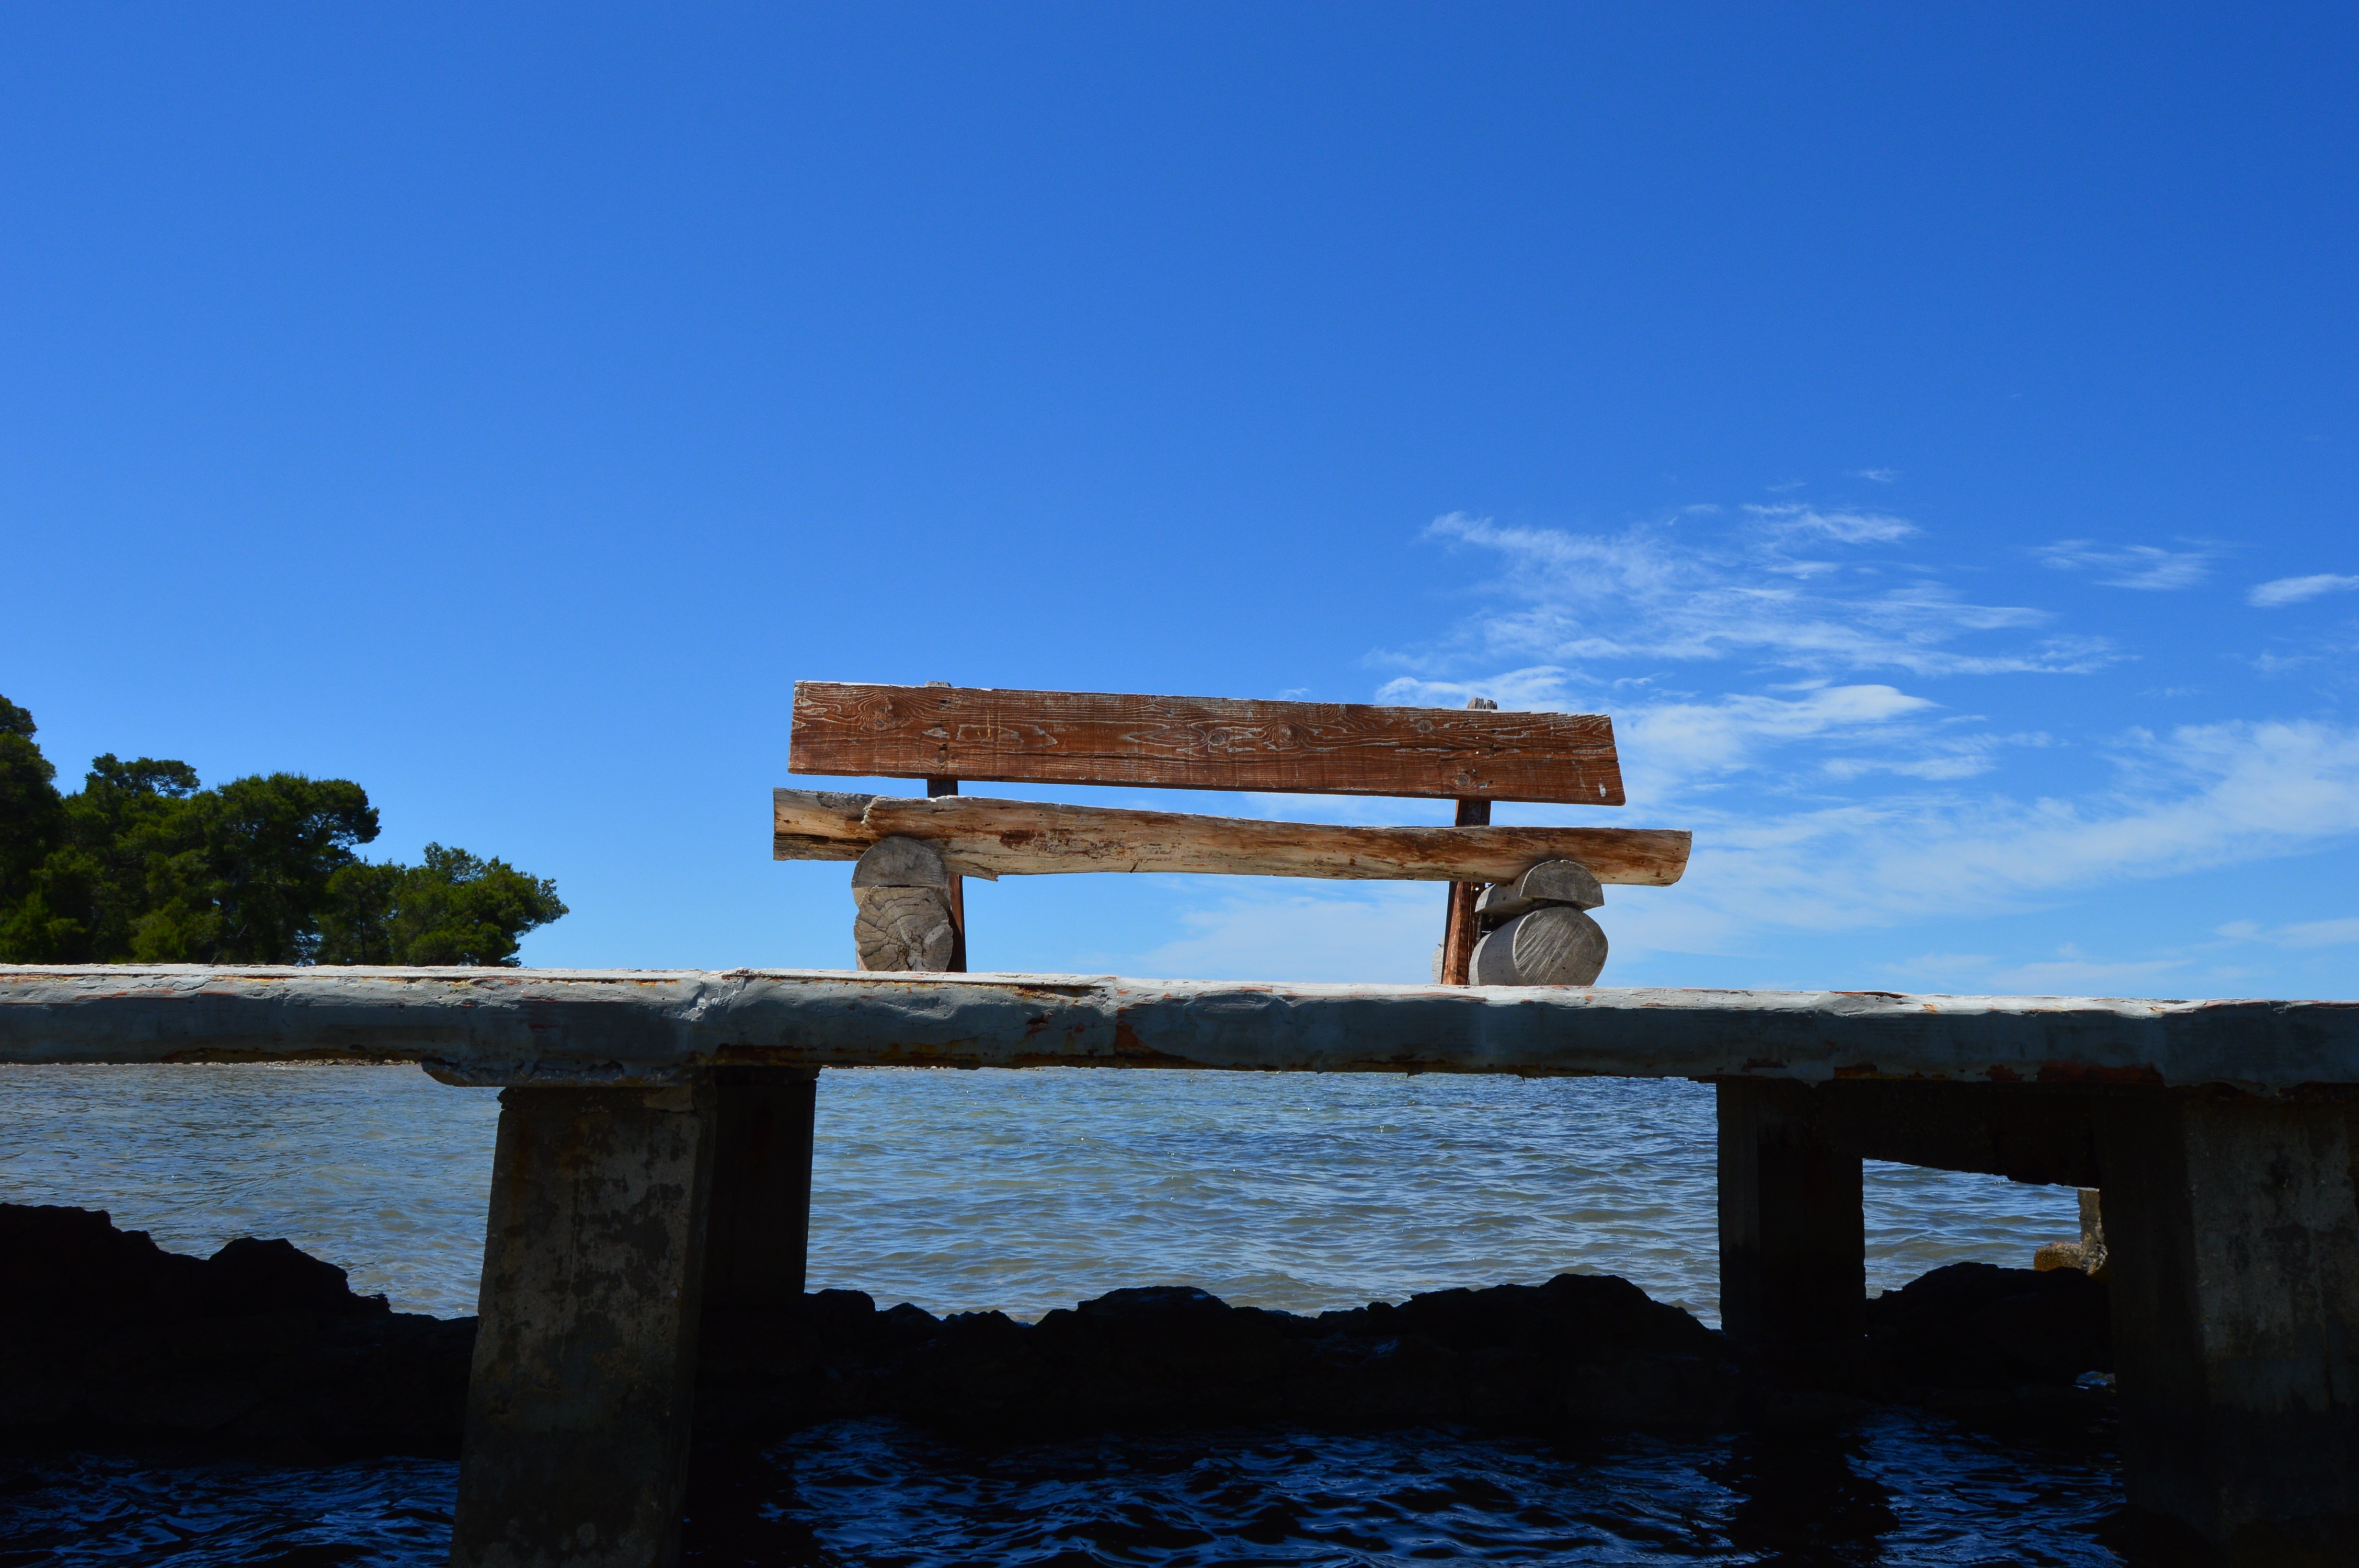
sea, coast, water, ocean, sky, wood, bridge, bench, pier, summer, vacation, reflection, blue